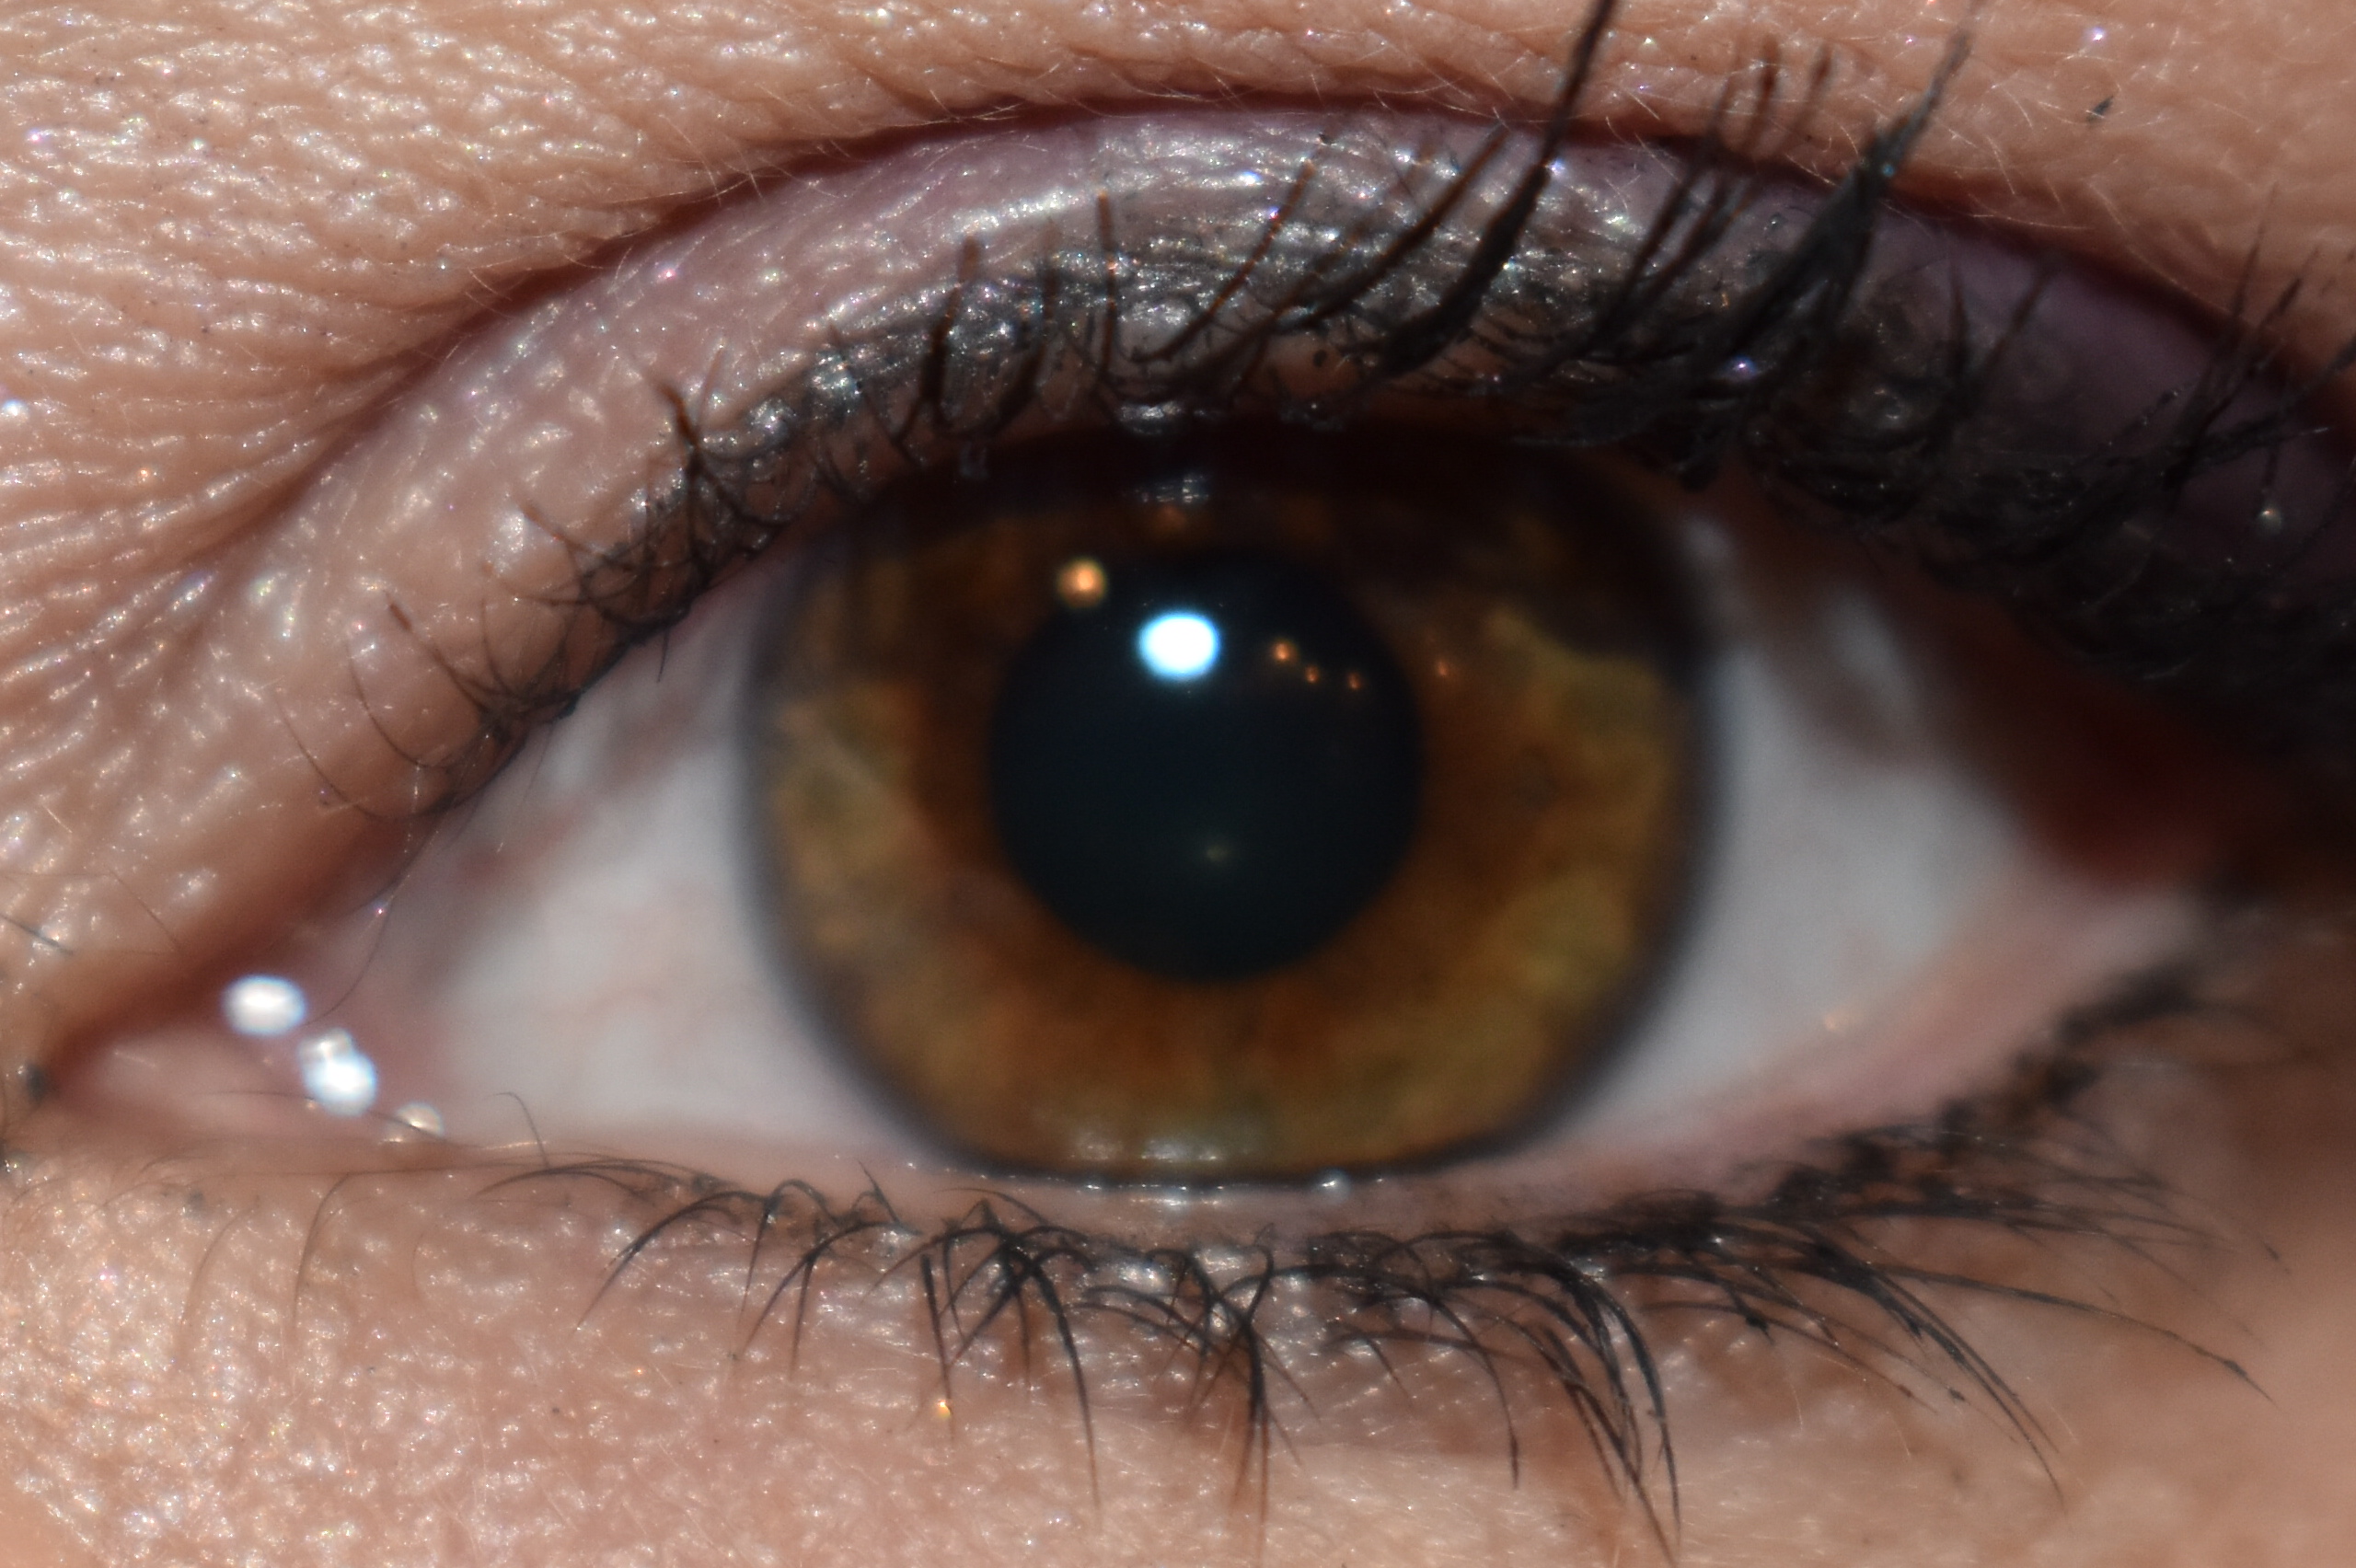
lip, eyebrow, eyelash, close up, iris, eye, organ, macro photography, eye shadow, eyelash extensions, eye liner